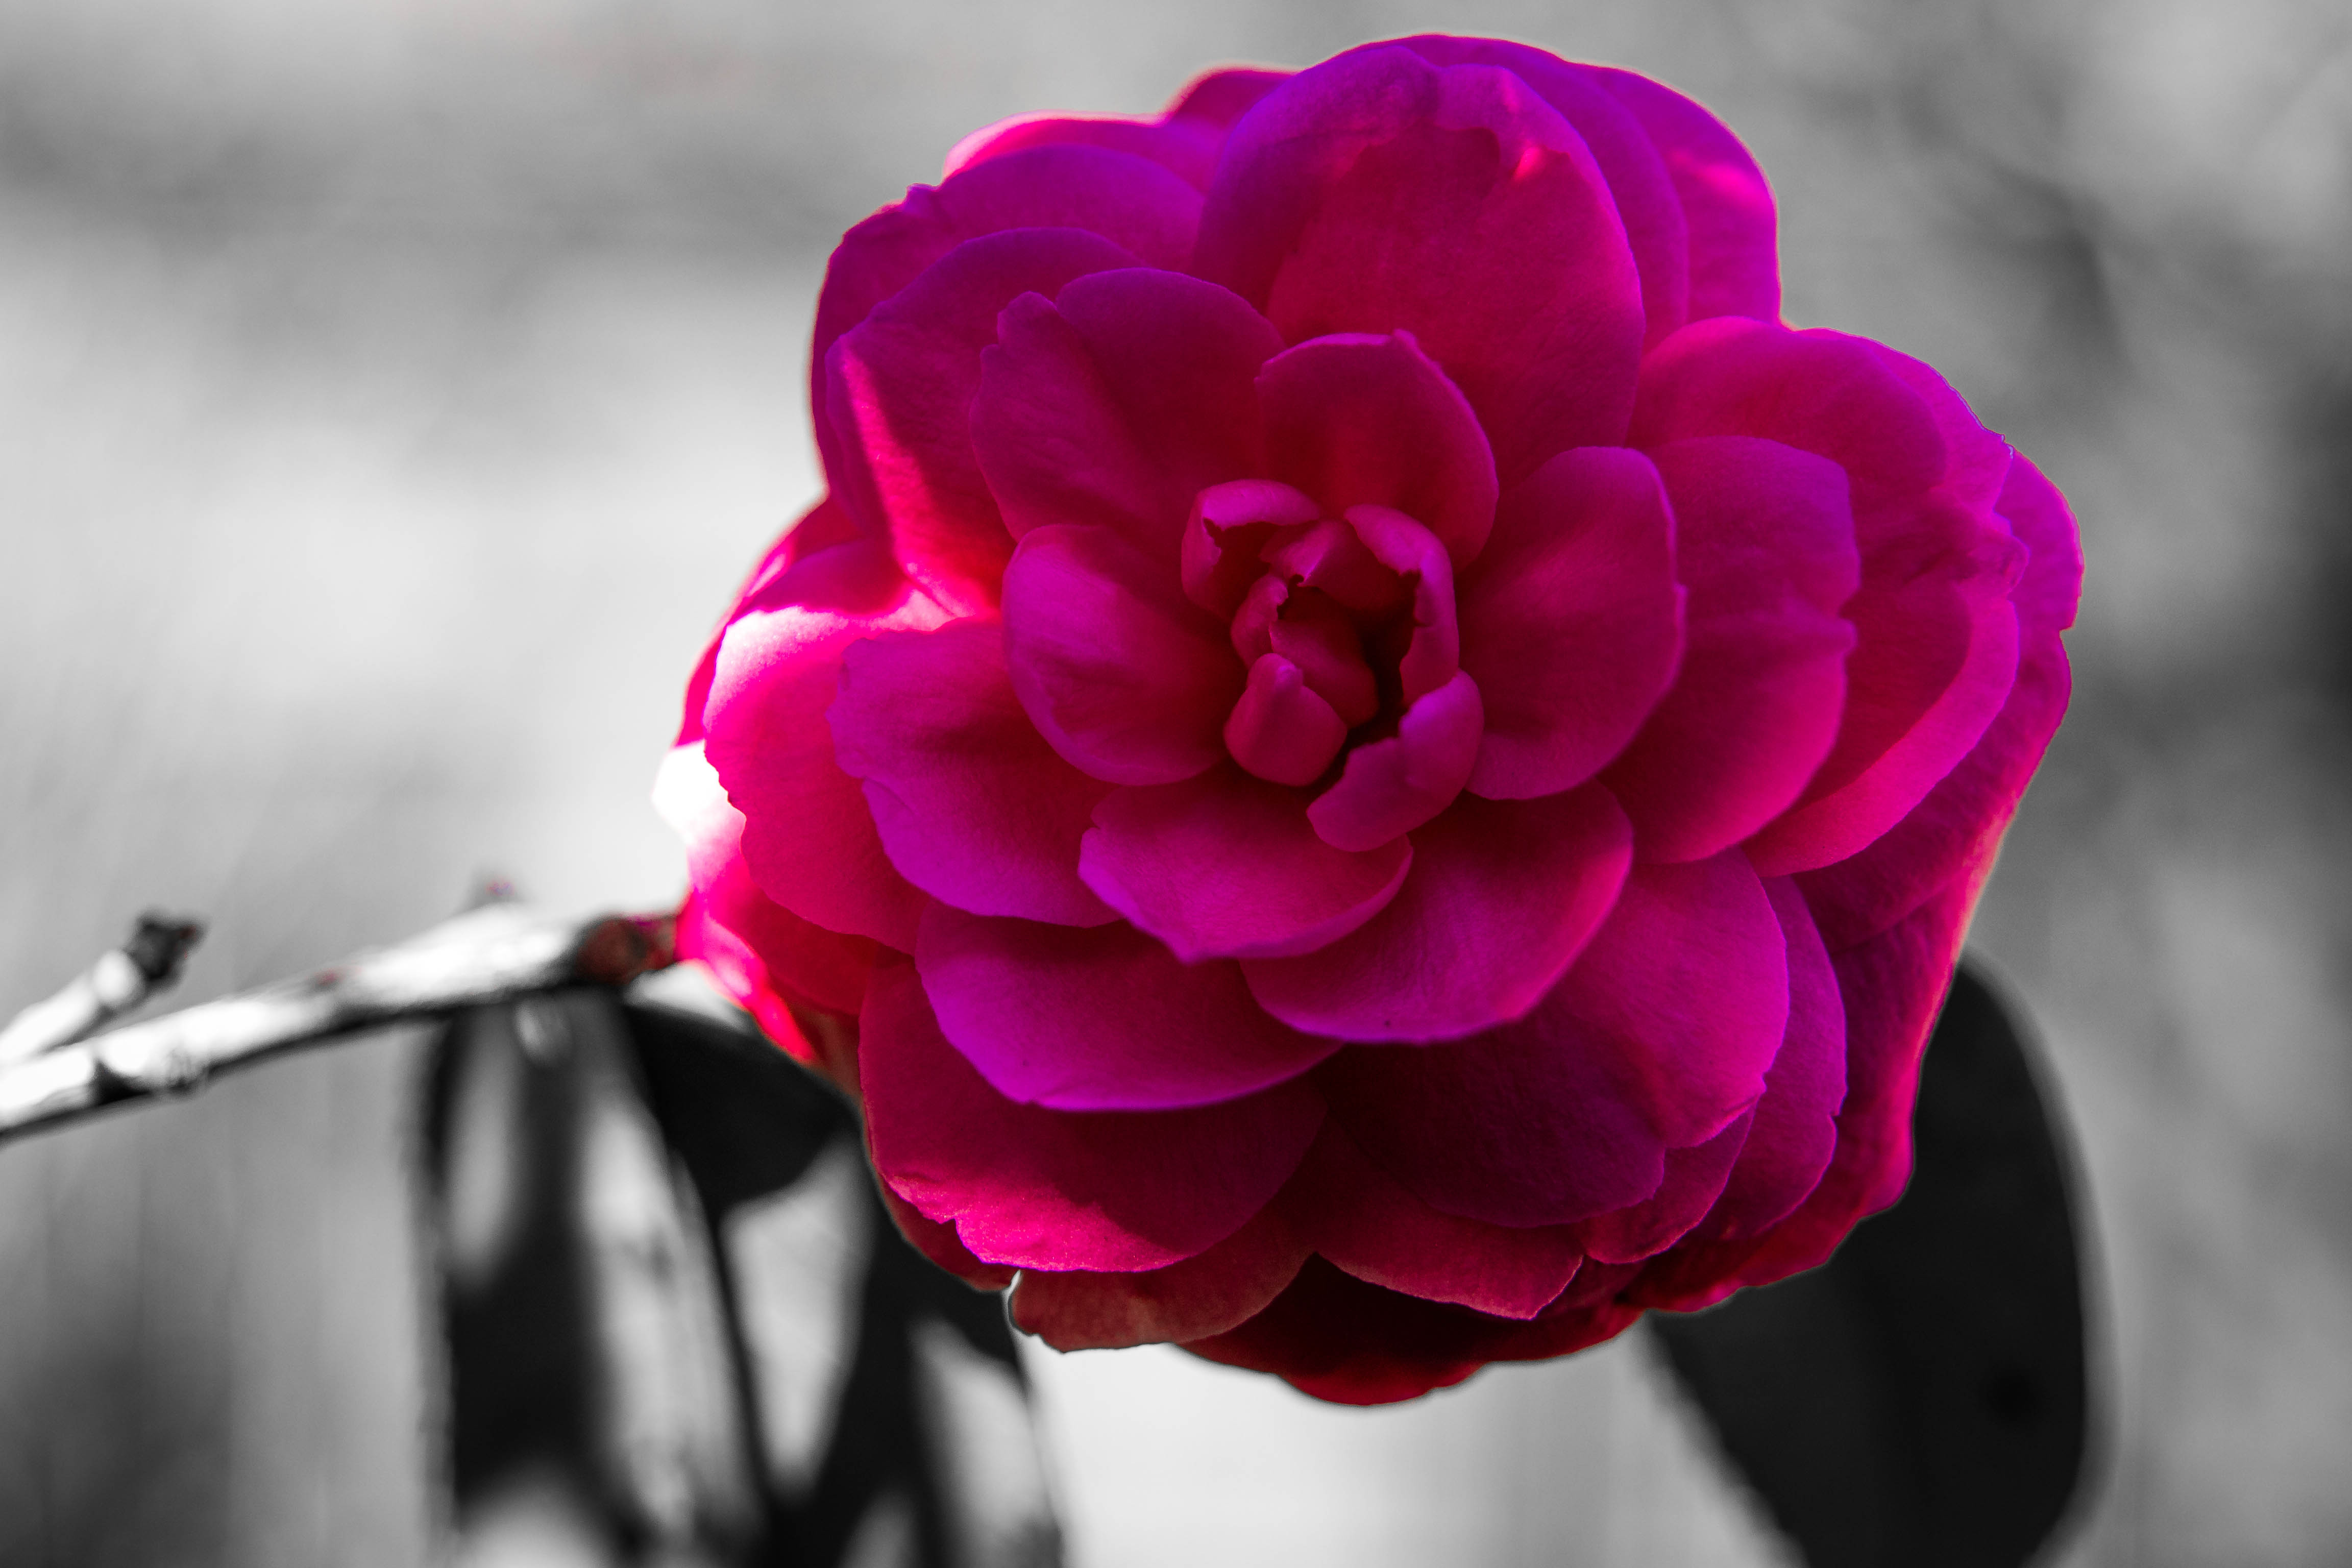
blossom, black and white, plant, photography, flower, petal, rose, red, monochrome, pink, flora, close up, macro photography, flowering plant, garden roses, rose family, land plant